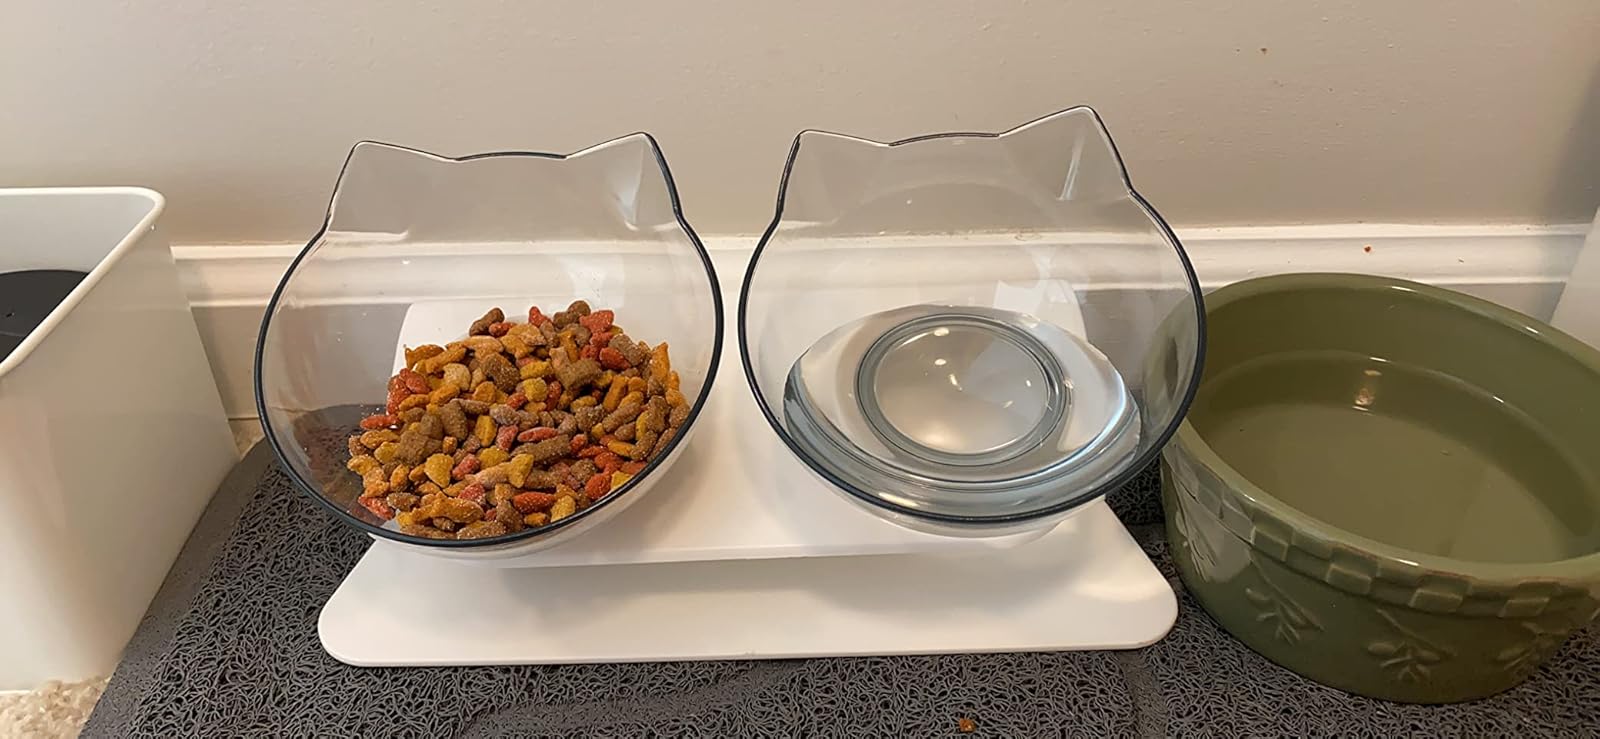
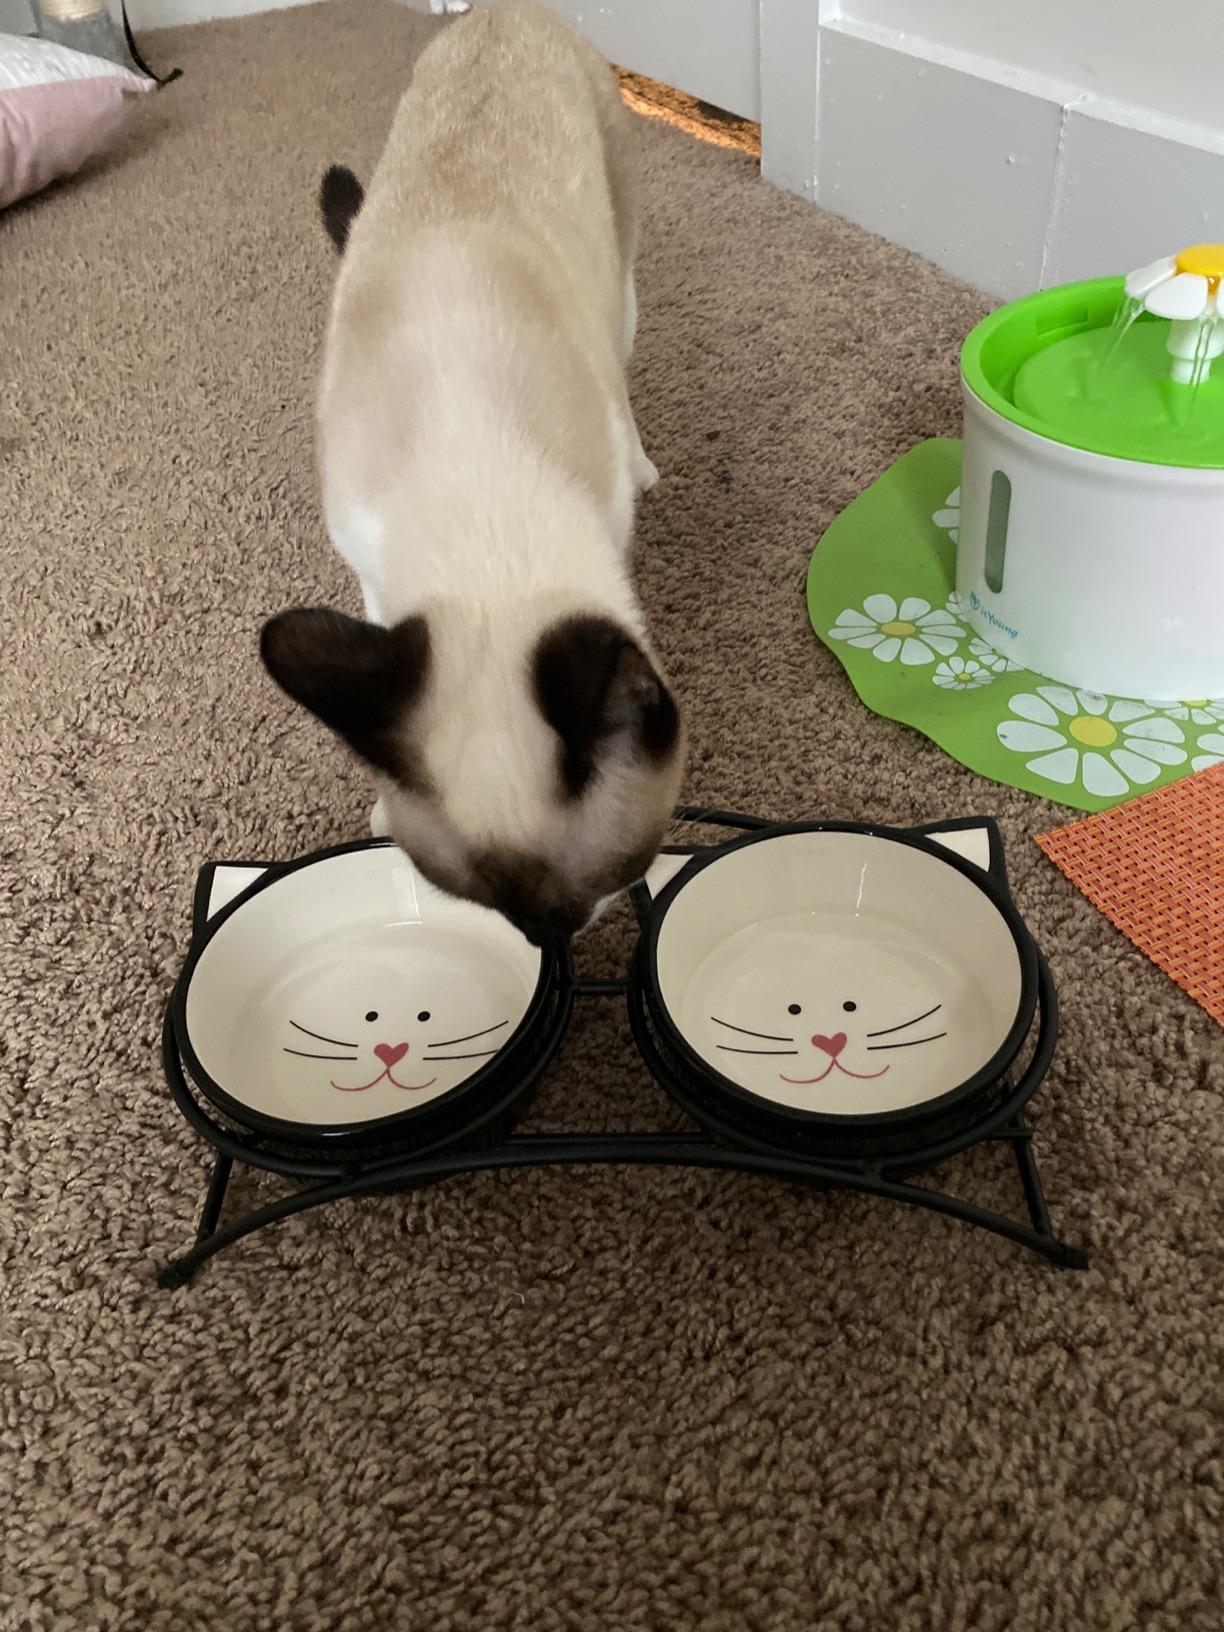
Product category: items_bowl
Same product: no